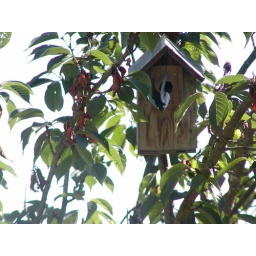
birds actually lived in the birdhouse the girls and dad made!